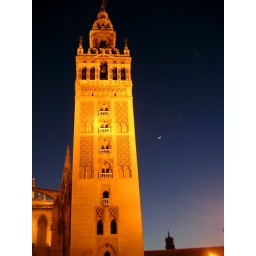
The sky was stunning that night. And birds were circling the tower in the moonlight, screeching.